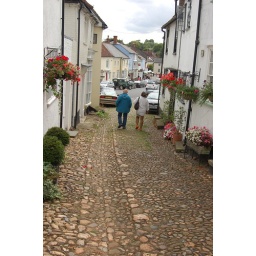
Ed and Fran walking ahead down the old cobble street from the church in Thaxted